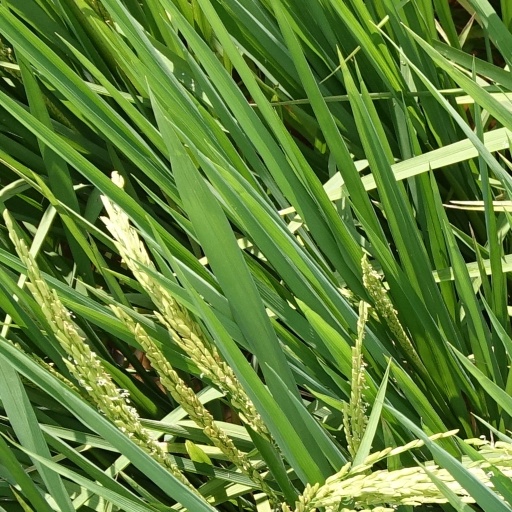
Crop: rice